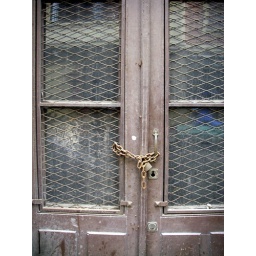
Everywhere I go, I find myself photographing doors and door furniture, usually in poor condition!